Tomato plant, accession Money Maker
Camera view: horizontal (90 deg, fisheye); turntable rotation: 90 degrees
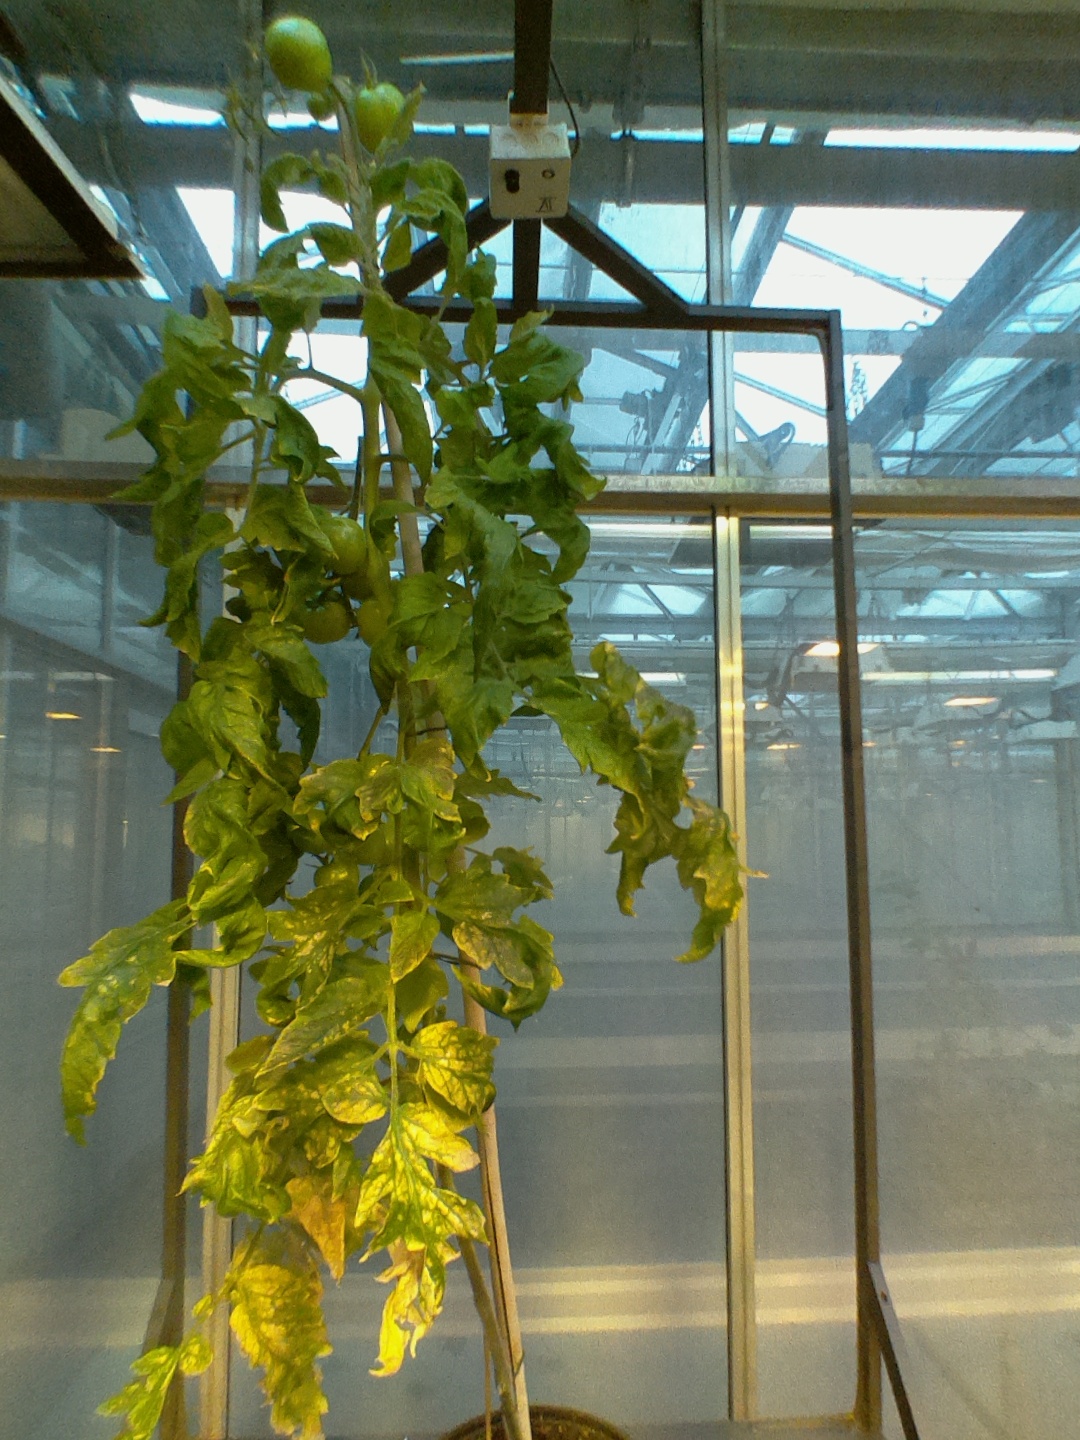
BBCH growth stage 79: 90% -100% of final fruit size